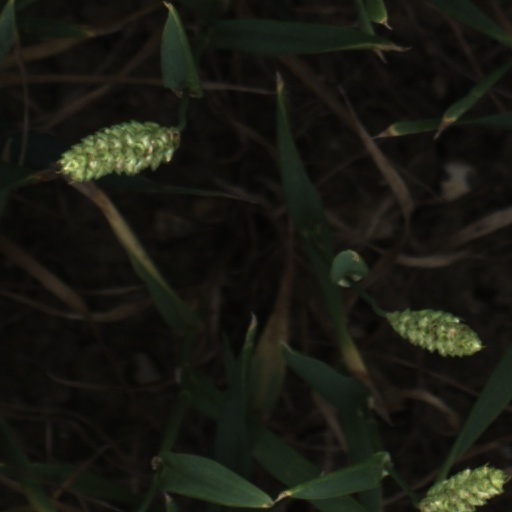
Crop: wheat